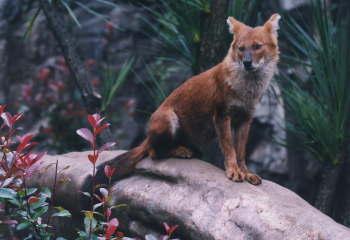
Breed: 209-n000043-dhole